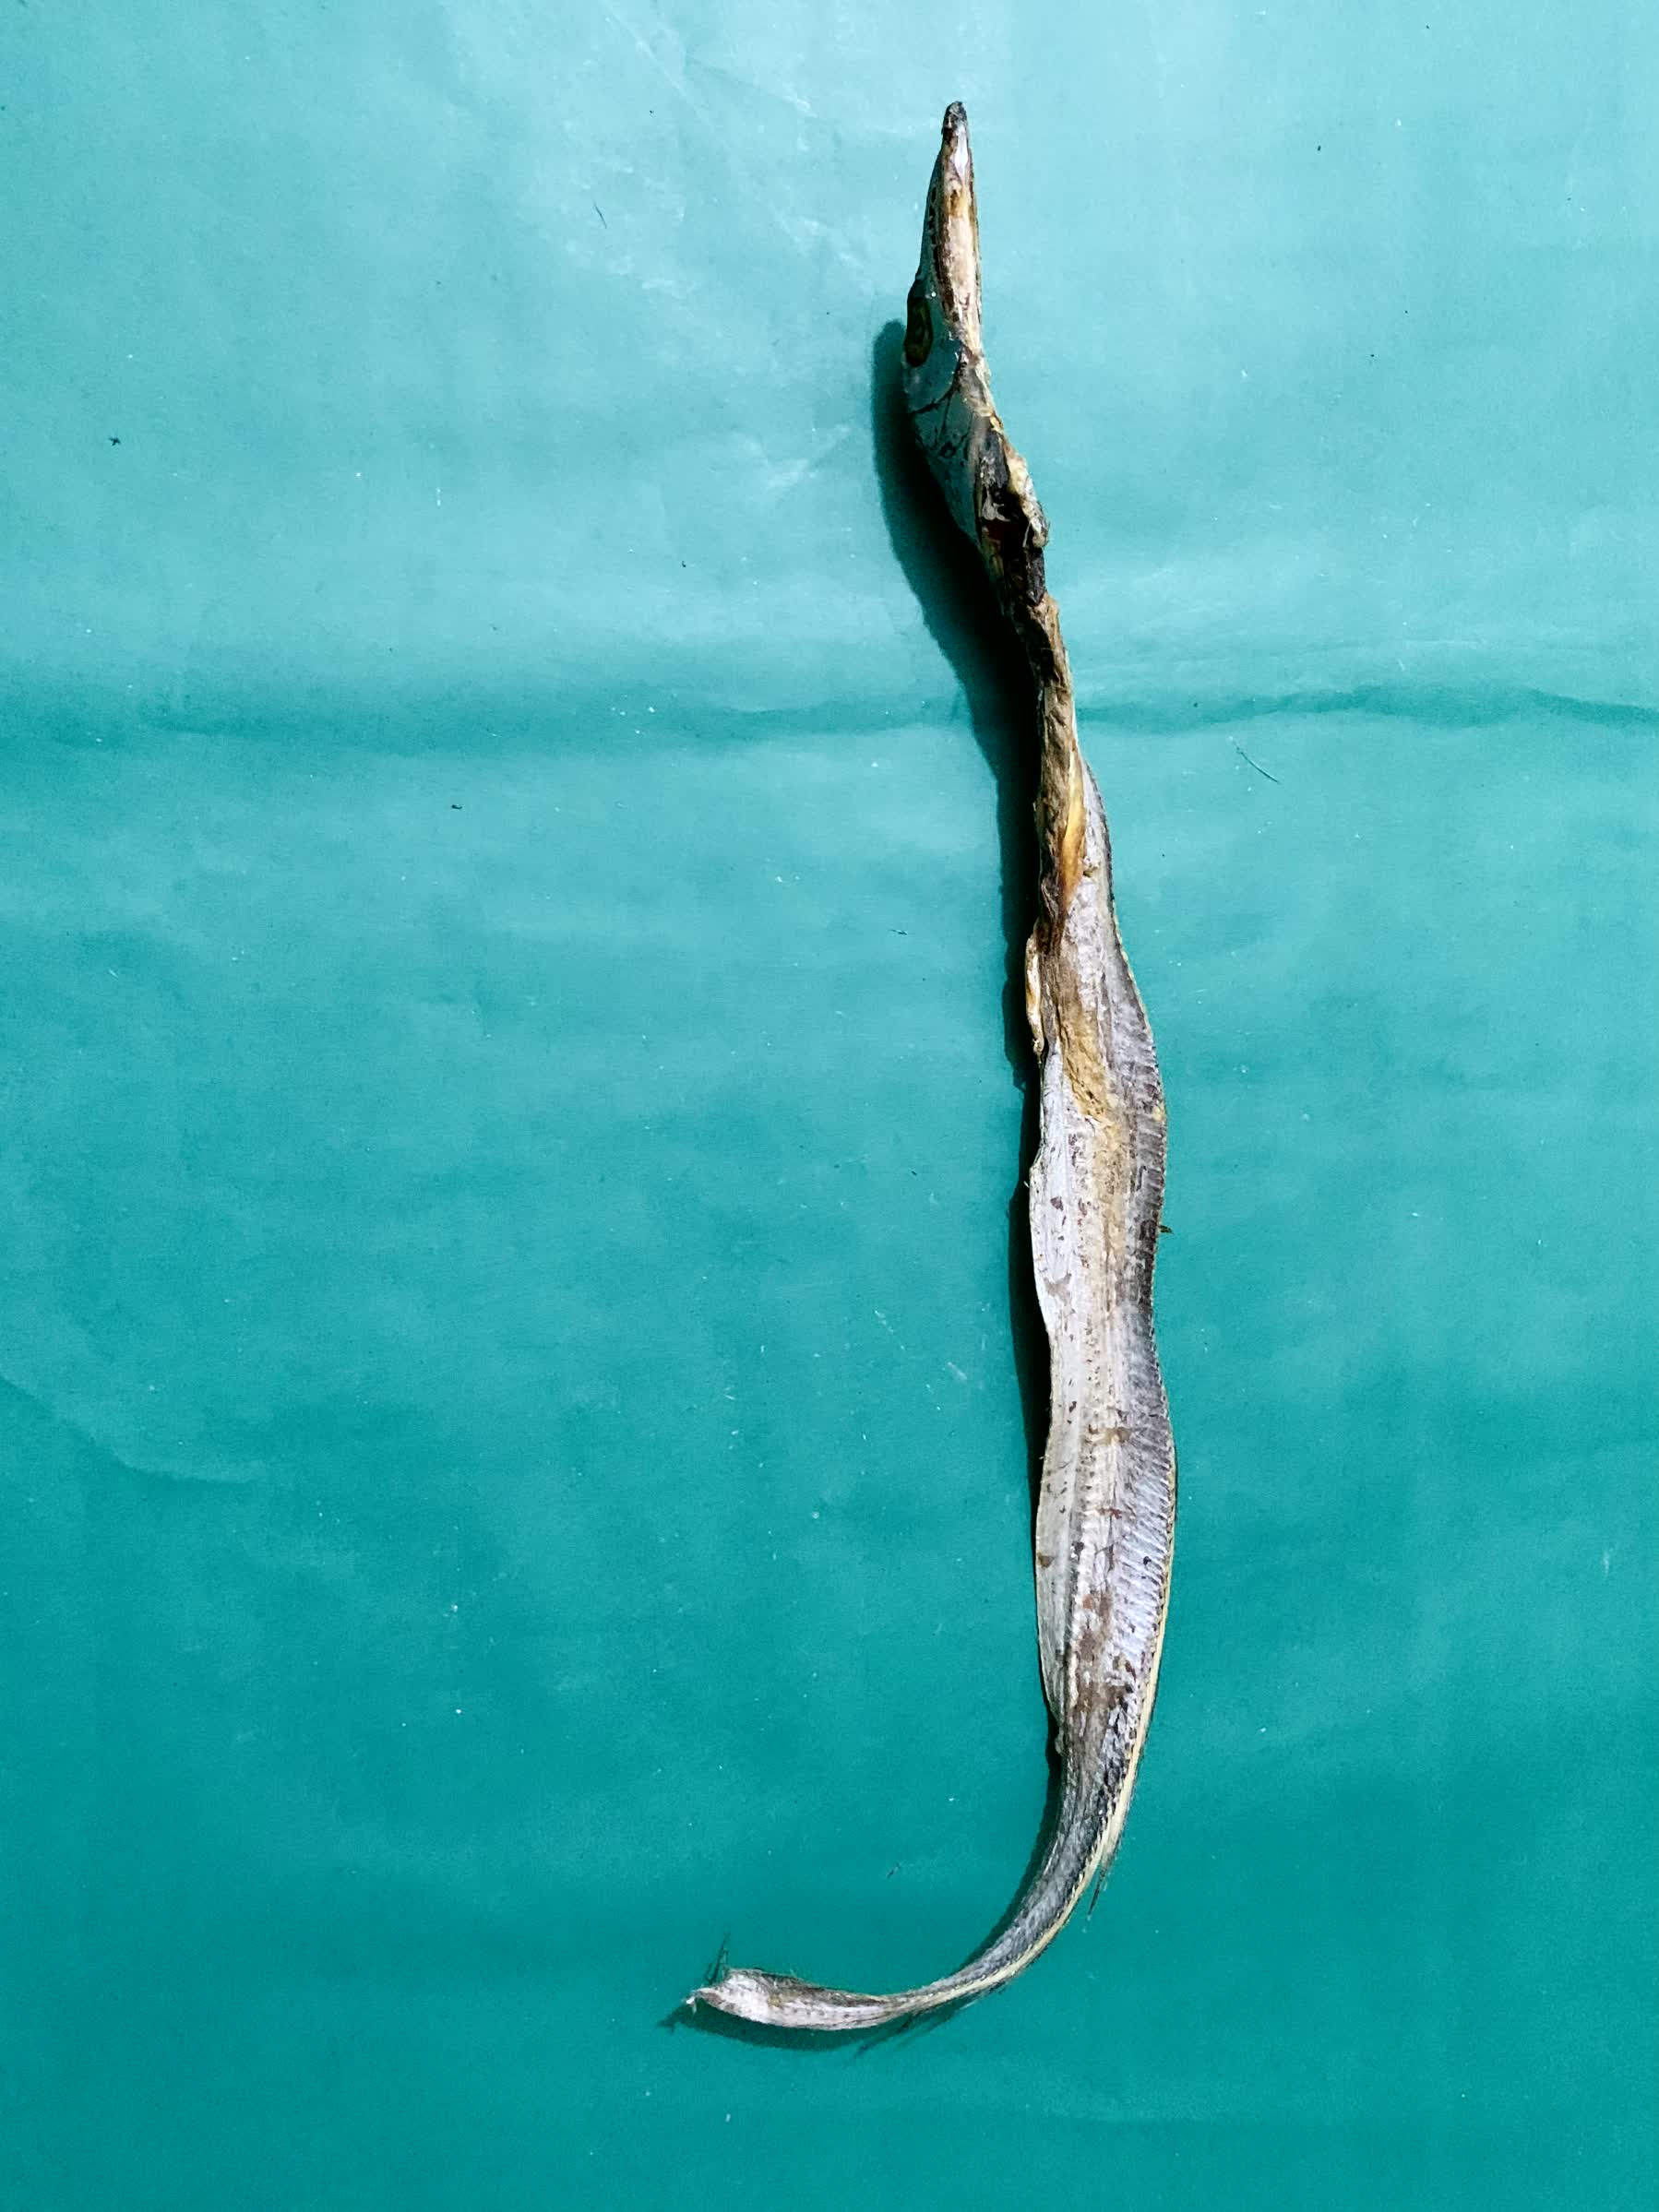
Species: Churi